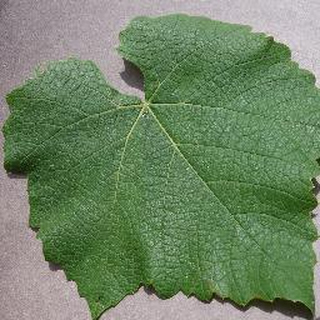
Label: healthy_grape